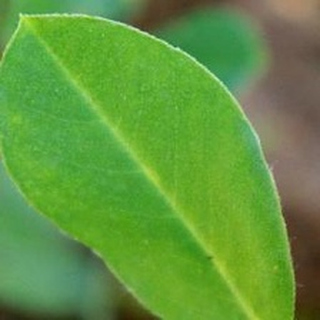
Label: healthy_groundnut